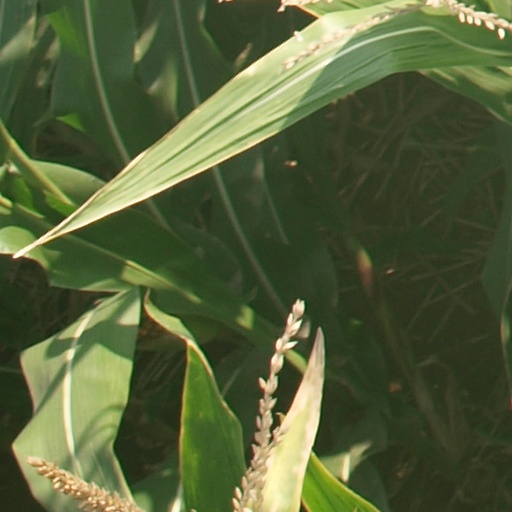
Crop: maize; corn